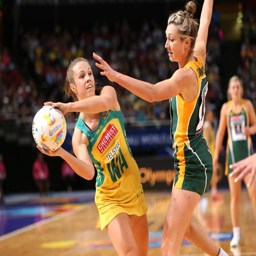
person with the ball in the first half